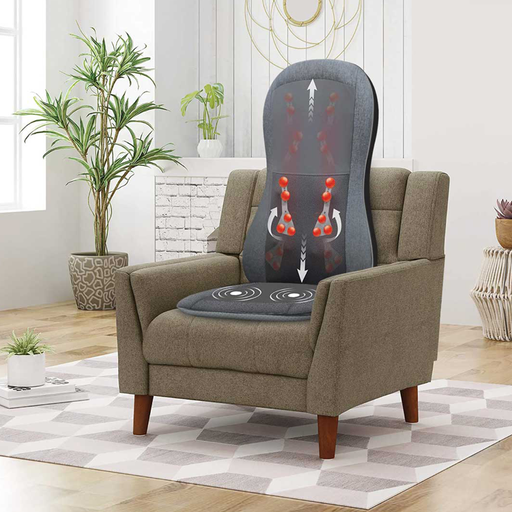
קטגוריה: אסתטיקה טיפוח ובריאות
תיאור: מושב עיסוי שיאצו לגב משולב פונקציות וחימום אינפרא
דגם: BMS-10